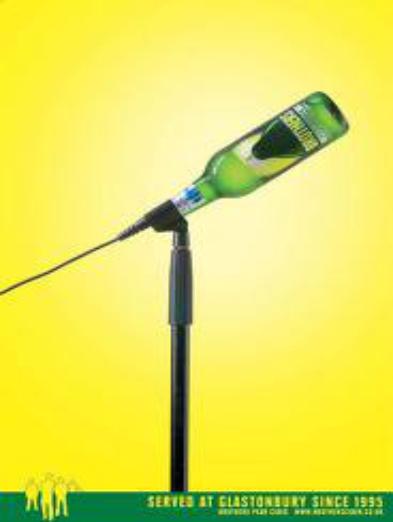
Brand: Brothers Cider
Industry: Food